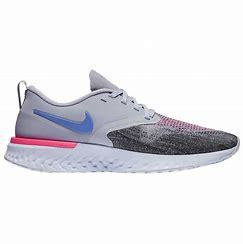
Brand: Nike
Model: Odyssey React Flyknit 2